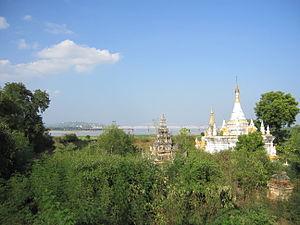
Thadominbya est le fondateur du royaume d'Ava, qui réunifia la Haute-Birmanie en 1364. Son règne d'un peu plus de trois ans est capital dans l'histoire de la Birmanie : il réunit le royaume de Pinya et le royaume de Sagaing, séparés depuis 1315, fonda une nouvelle capitale vouée à un grand avenir, Ava, rétablit l'ordre et s'efforça de mettre fin à la corruption du clergé bouddhiste.